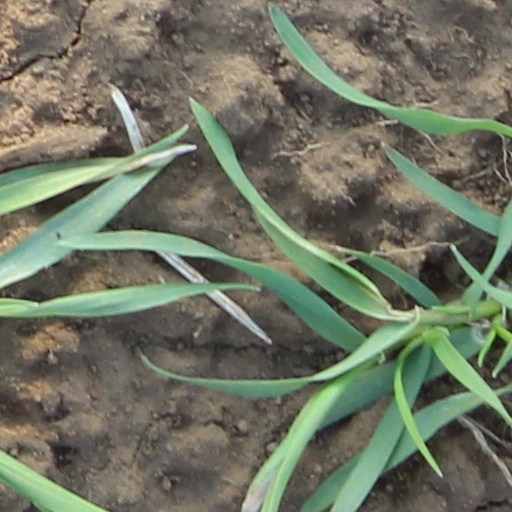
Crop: wheat